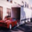
Label: truck